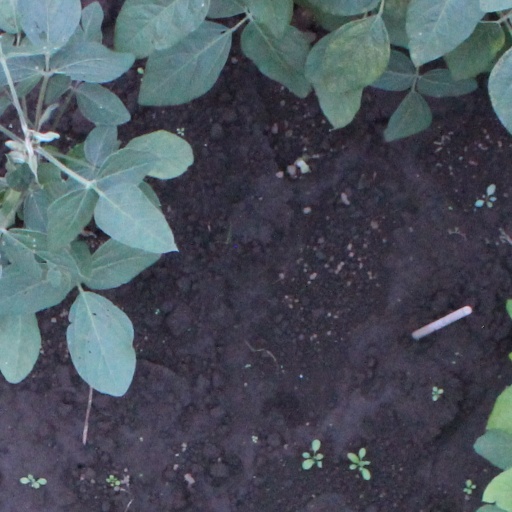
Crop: soybean